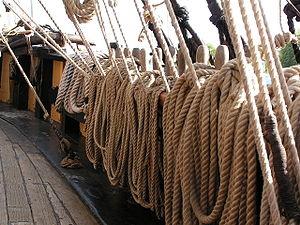
Ratelier à cordages sur le pont du Phoenix Port de Vannes, Morbihan, France.
Ce glossaire maritime liste les principaux termes techniques utilisés par le monde maritime et les marins.